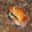
Label: frog